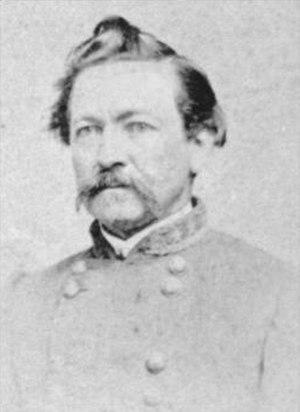
Avant la guerre de Sécession, la Louisiane est un État esclavagiste, où les esclaves afro-américains constituent la majorité de la population au cours de la période coloniale française et espagnole du XVIIIᵉ siècle. Lorsque les États-unis acquièrent le territoire et que la Louisiane devient un État, l'institution de l'esclavage est implantée. En 1860, 47 % de la population de l'État est réduit en esclavage, mais l'État a aussi l'une des plus grandes populations libres noires des États-Unis. Une grande partie de la population blanche, en particulier dans les villes, soutient le droits des États du Sud et l'esclavage, tandis que les poches de soutien pour les États-Unis et son gouvernement existent dans les zones plus rurales.
Harry Thompson Hays, né le 14 avril 1820 dans le comté de Wilson et mort le 21 août 1876 à La Nouvelle-Orléans, est un officier de carrière de l'armée des États-Unis qui est devenu officier dans l'armée des États confédérés pendant la guerre de Sécession.